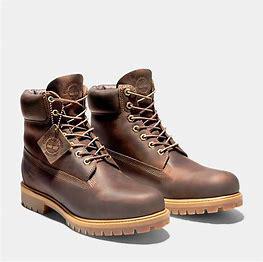
Brand: Timberland
Model: 6